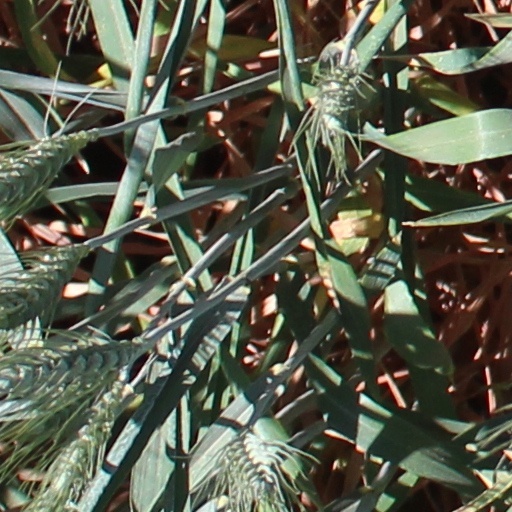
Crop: wheat